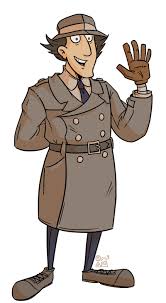
Portrait style: Cartoon Portrait